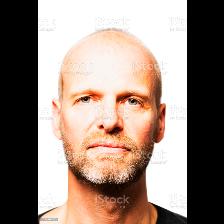
Label: Human